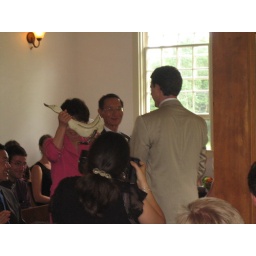
the duck is a sign of fidelity in Korean tradition